Garry Bowler

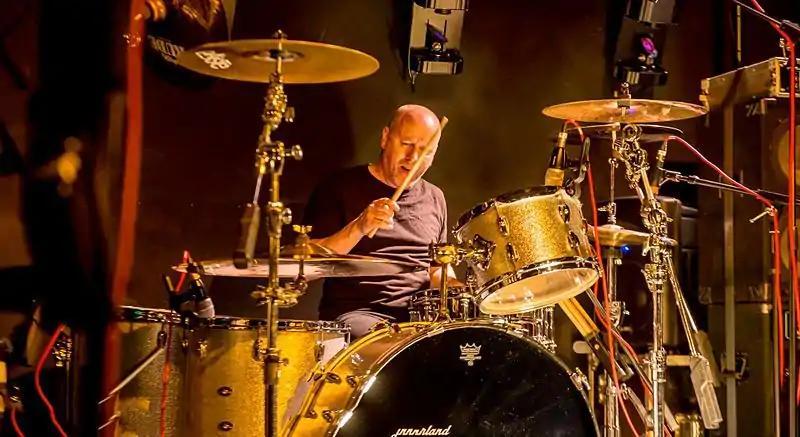
Garry Bowler playing his vintage Slingerland drums

Garry "Jim" Bowler, also known as "Magpie" (born 6 February 1962, Manchester, England), is an English drummer and session musician, who has worked with musicians including Würzel (Motörhead), Dennis Stratton (Iron Maiden), Alan Davey (Hawkwind) and Bernie Tormé (Gillan/Ozzy Osbourne).